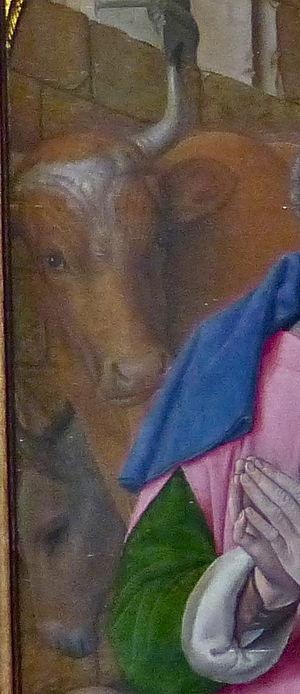
La Nativité avec le portrait du cardinal Jean Rolin, est une peinture à l'huile sur bois attribuée au dit Maître de Moulins datant de 1480 et conservée au musée Rolin de la ville d'Autun.